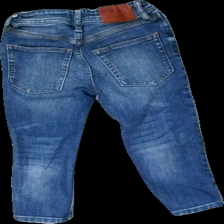
View: back
Type: Jeans
Category: Children
Brand: Not in the list
Brand text on label: &denim
Colors: Blue
Material: 100% cotton
Cut: Regular
Size: 98
Season: All
Trend: Denim
Damage location: middle center
Damage 2 location: top center
Price range: 50-100
Recommended usage: Reuse
Description: blåa jeans